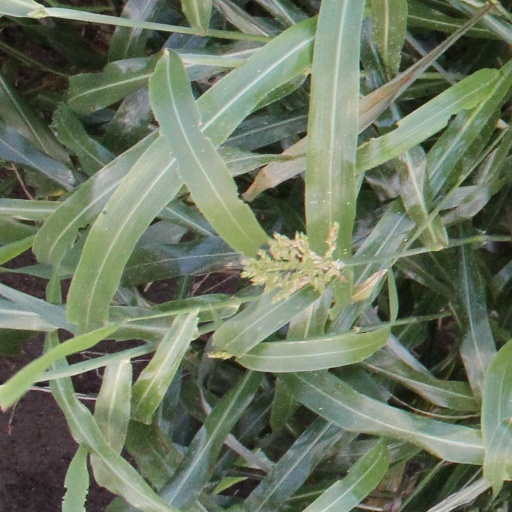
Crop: sorghum